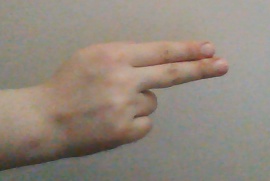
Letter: ain